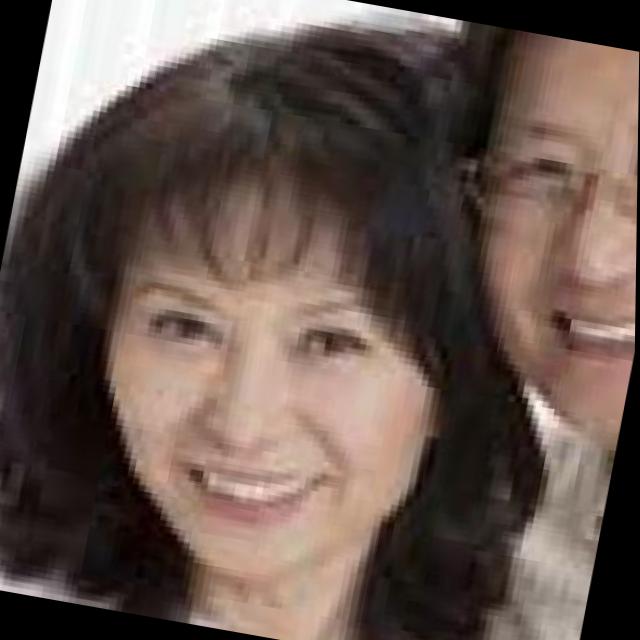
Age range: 45-64